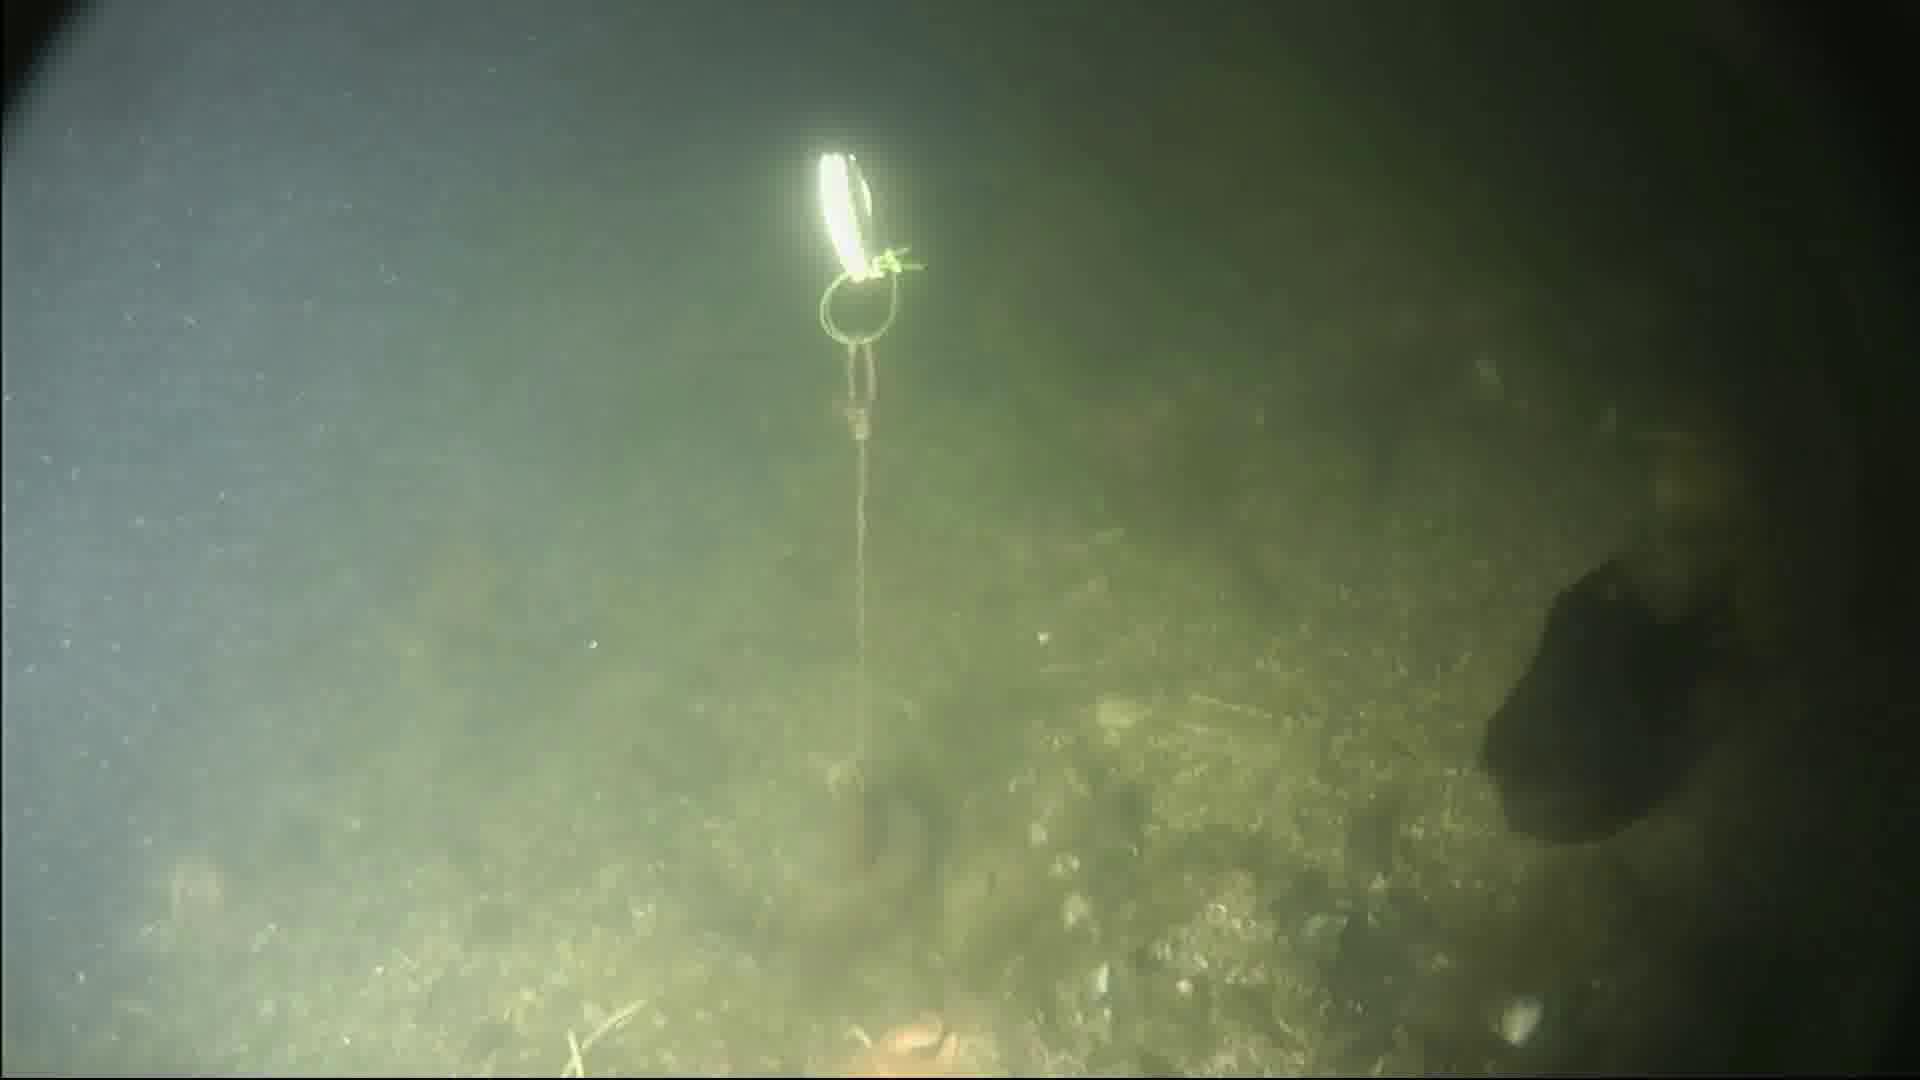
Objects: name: fish
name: crab
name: starfish